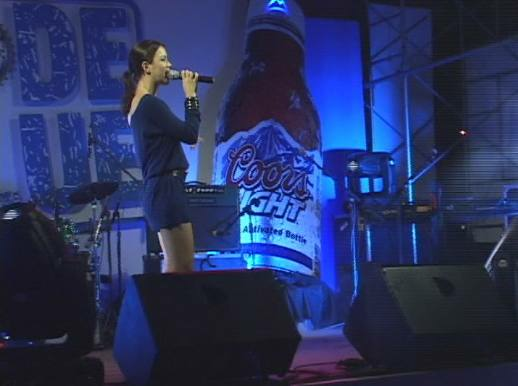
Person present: Yes